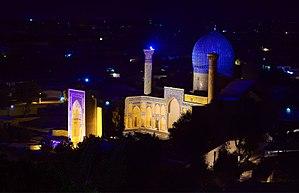
Le Gour Emir est un mausolée situé à Samarcande, en Ouzbékistan, lieu de sépulture de Tamerlan et de sa descendance.